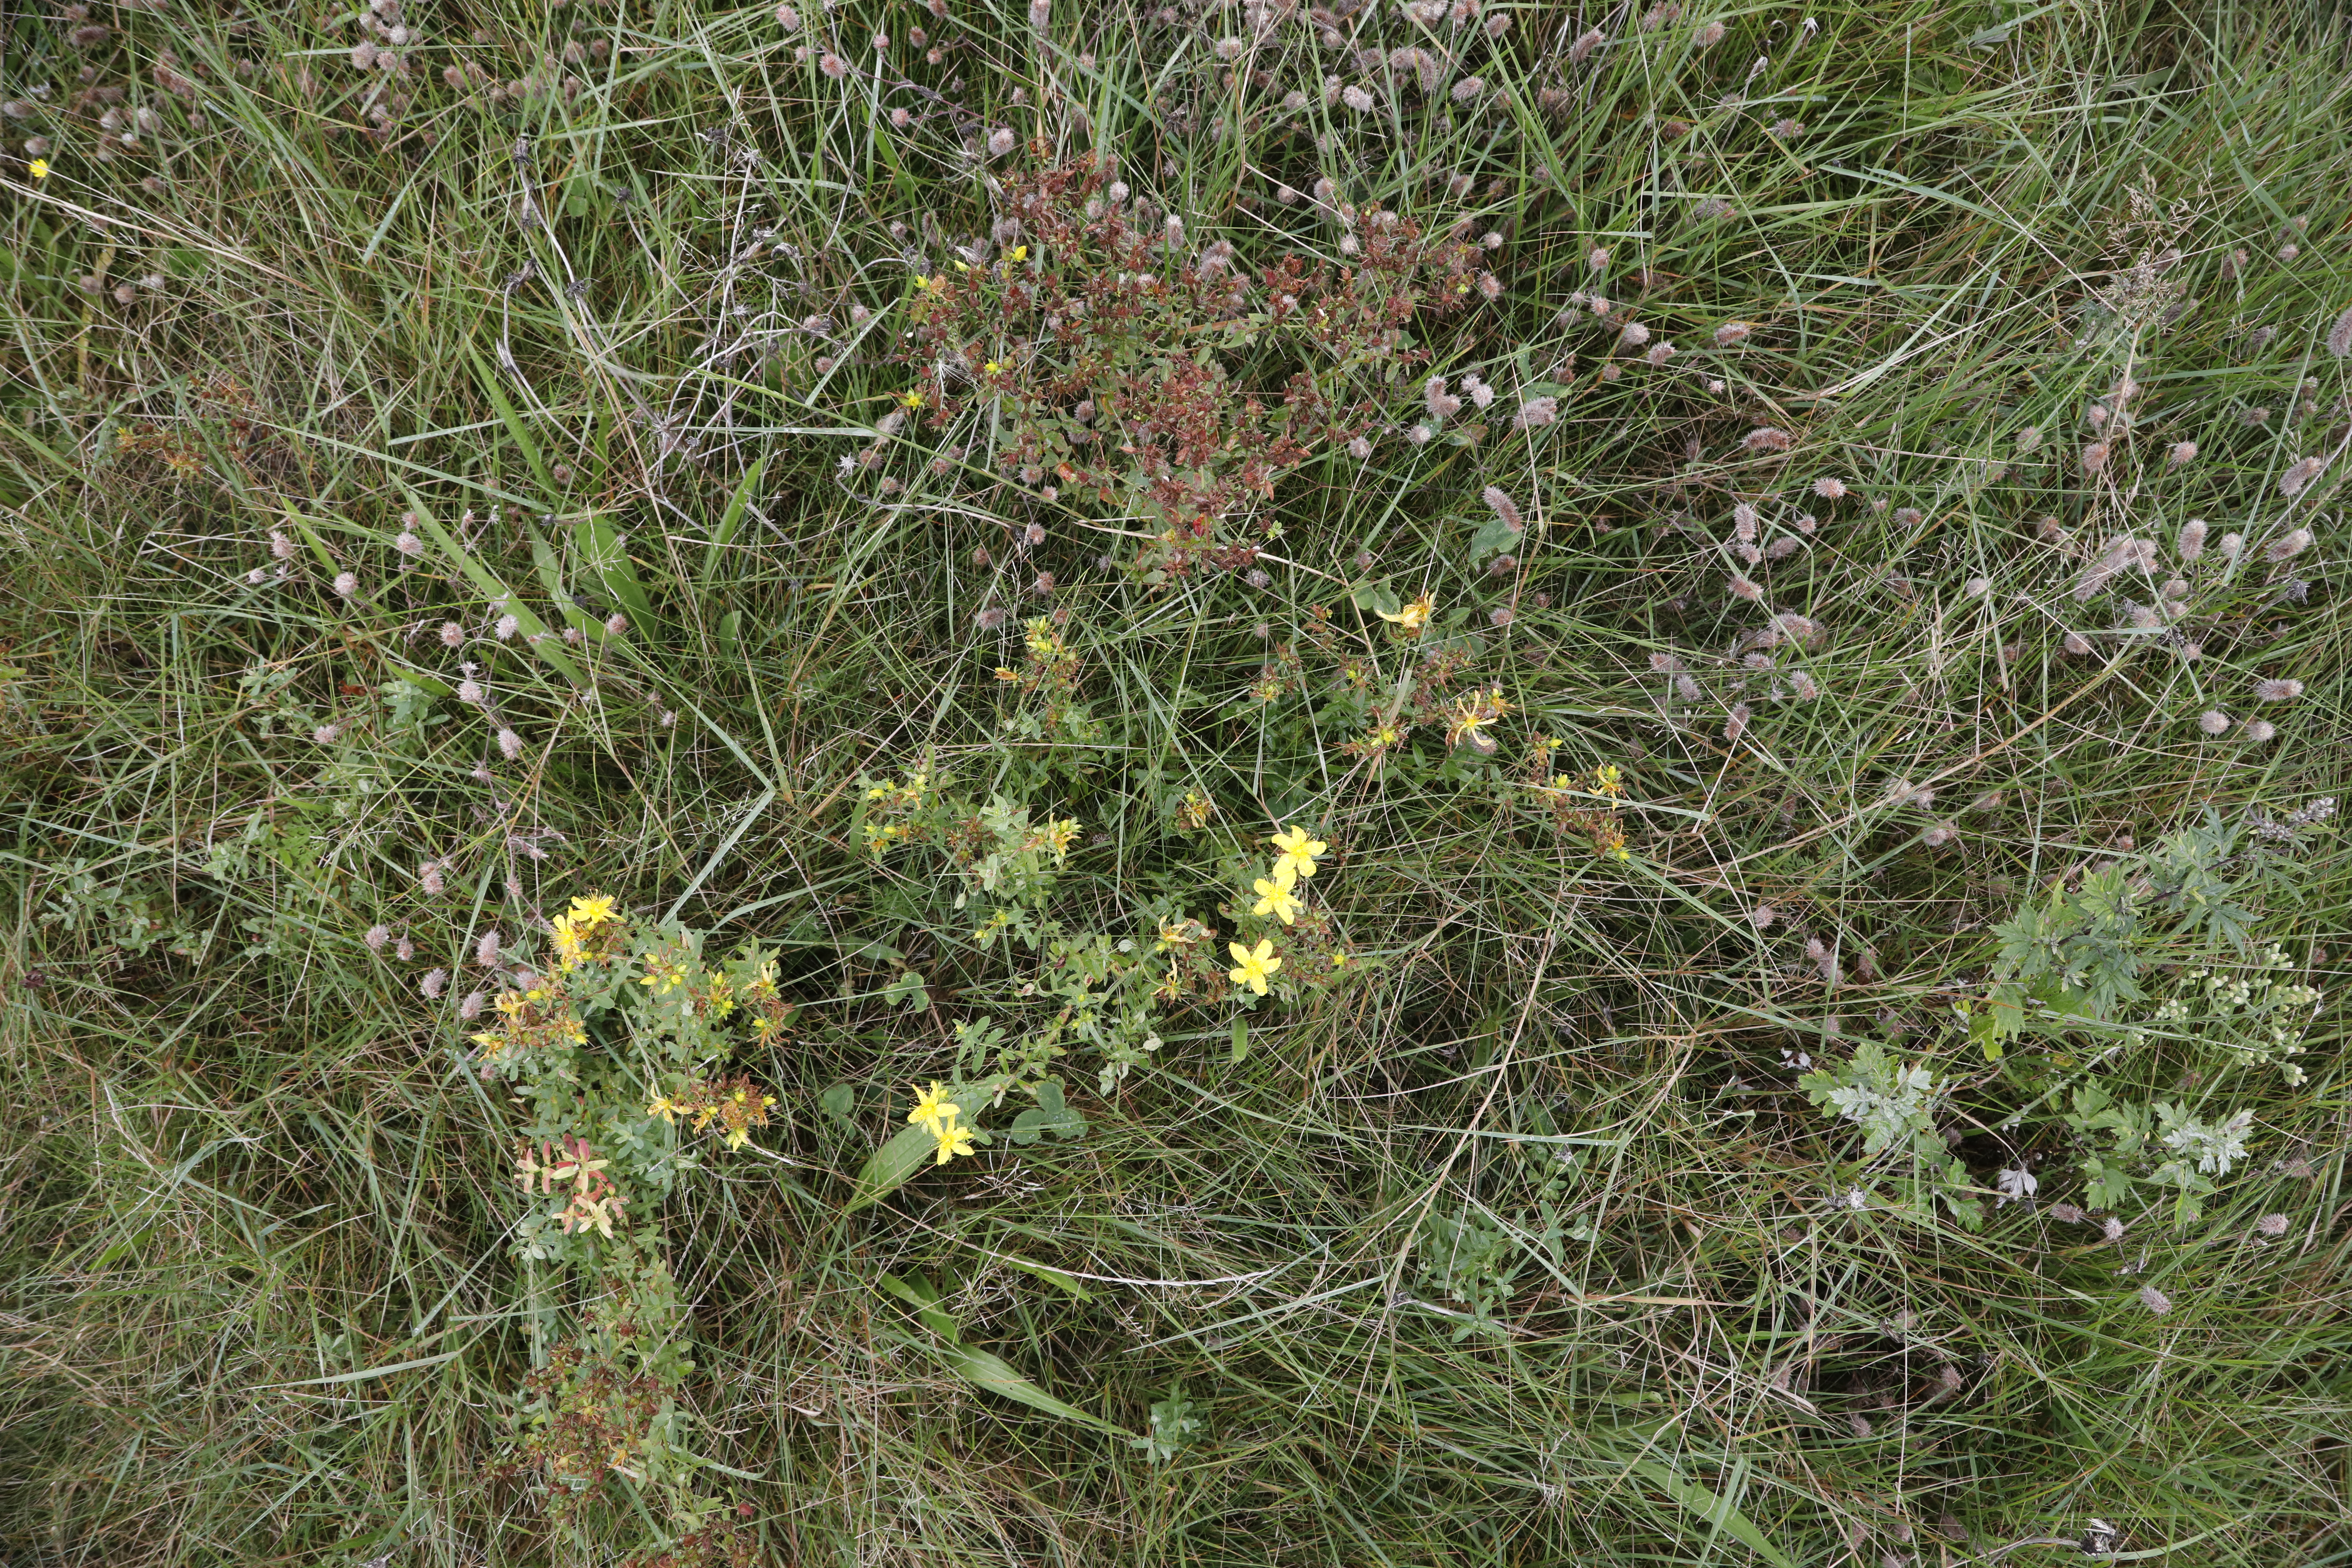
Plant species: Hypericum perforatum